Joseph P. Kennedy II

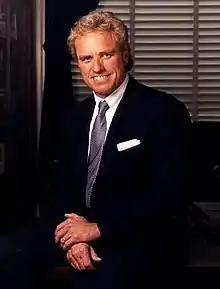
Portrait of Joseph P. Kennedy II

Joseph Patrick Kennedy II (born September 24, 1952) is an American businessman, Democratic politician, and a member of the Kennedy family. He is a son of former United States Senator Robert F. Kennedy and Ethel Kennedy, and he is a nephew of former U.S. President John F. Kennedy and former U.S. Senator Ted Kennedy.